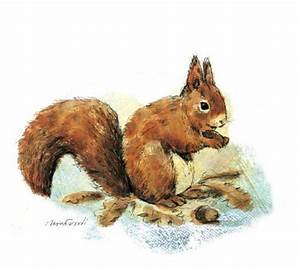
Label: scoiattolo